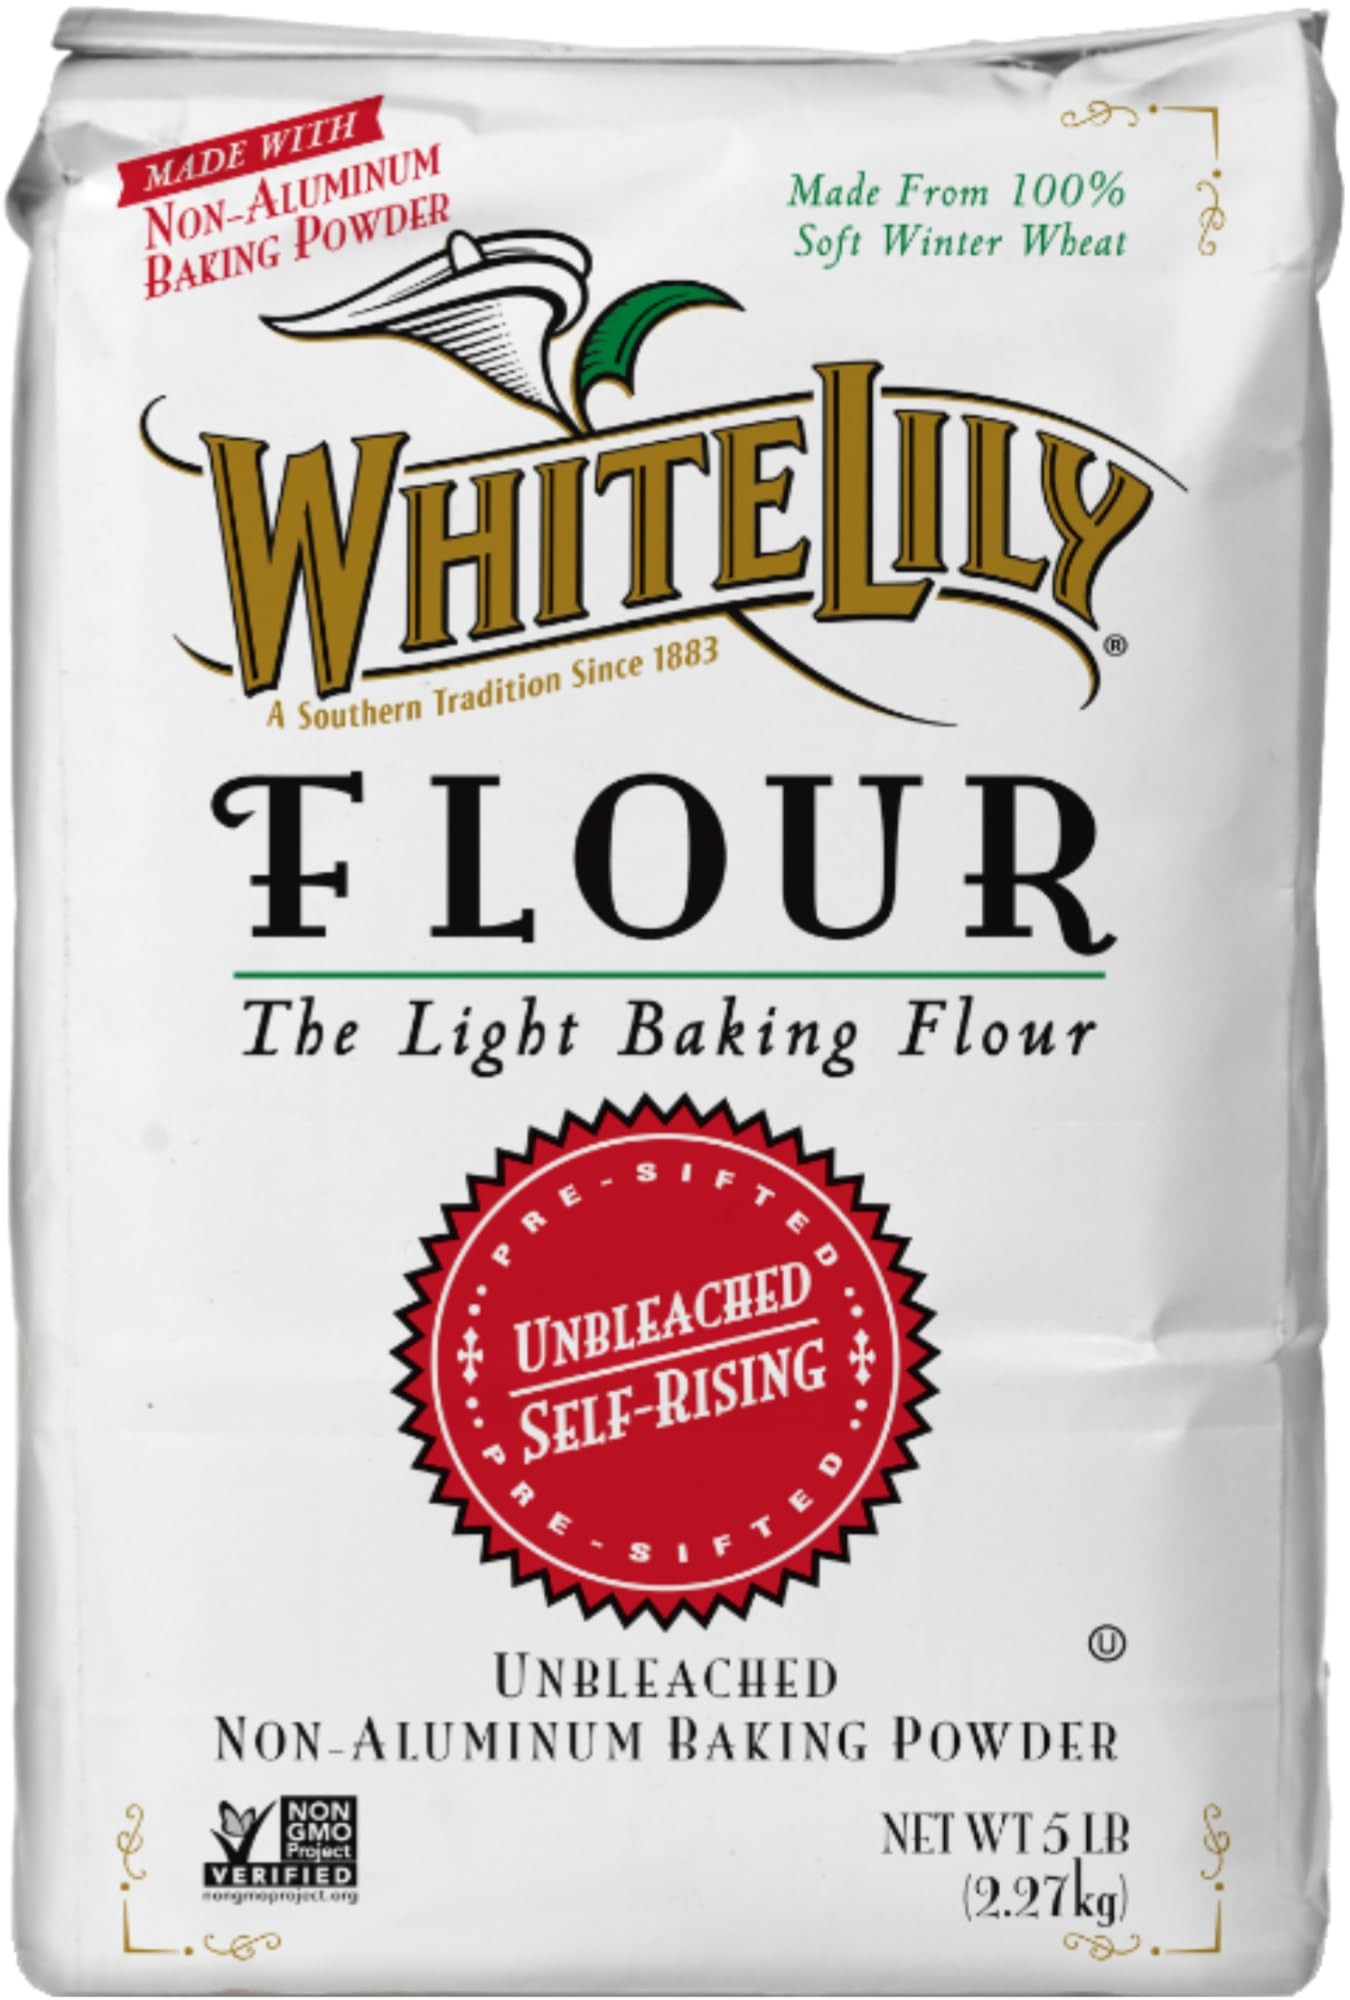
Item Name: White Lily Unbleached Self Rising Flour, 5-lb bag
Bullet Point 1: The favorite of Southern cooks for generations White Lily flour has been recognized for generations of Southern cooks as the best flour for biscuits and cakes.
Bullet Point 2: Lower gluten and protein content than most other flours not blended with hard wheat. May need to be blended with a higher gluten flour for use in bread-making machines.
Bullet Point 3: Makes exceptionally light and fluffy biscuits and cakes White Lily All-Purpose Flour is lower in protein content because the soft wheat is pure
Bullet Point 4: A regional product generally unavailable in the North and West It is the type of flour often recommended by bakers for cakes, biscuits, and quick breads.
Bullet Point 5: Unbleached flour naturally matured in the bag with no chemical bleaching White Lily Flour is milled from only 100% pure, soft red winter wheat.
Value: 80.0
Unit: oz

Price: 5.35